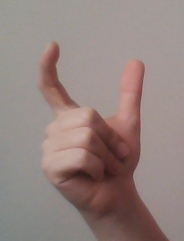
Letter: nun